Anandji Kalyanji Trust

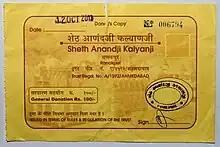
Shet Anandji Kalyanji Trust Donation Receipt

Anandji Kalyanji Trust (Gujarati શેઠ આનંદજી કલ્યાણજી પેઢી) is the largest and the oldest Jain trust, managed by lay Jains, with headquarters at Ahmedabad which manages more than 1200 Jain temples. The original charitable trust is said to have been founded somewhere in decades of 1630–40 AD and is running under name "Anandji Kalyanji ni Pedhi" or Anandji Kalyanji Trust since decade of 1720.